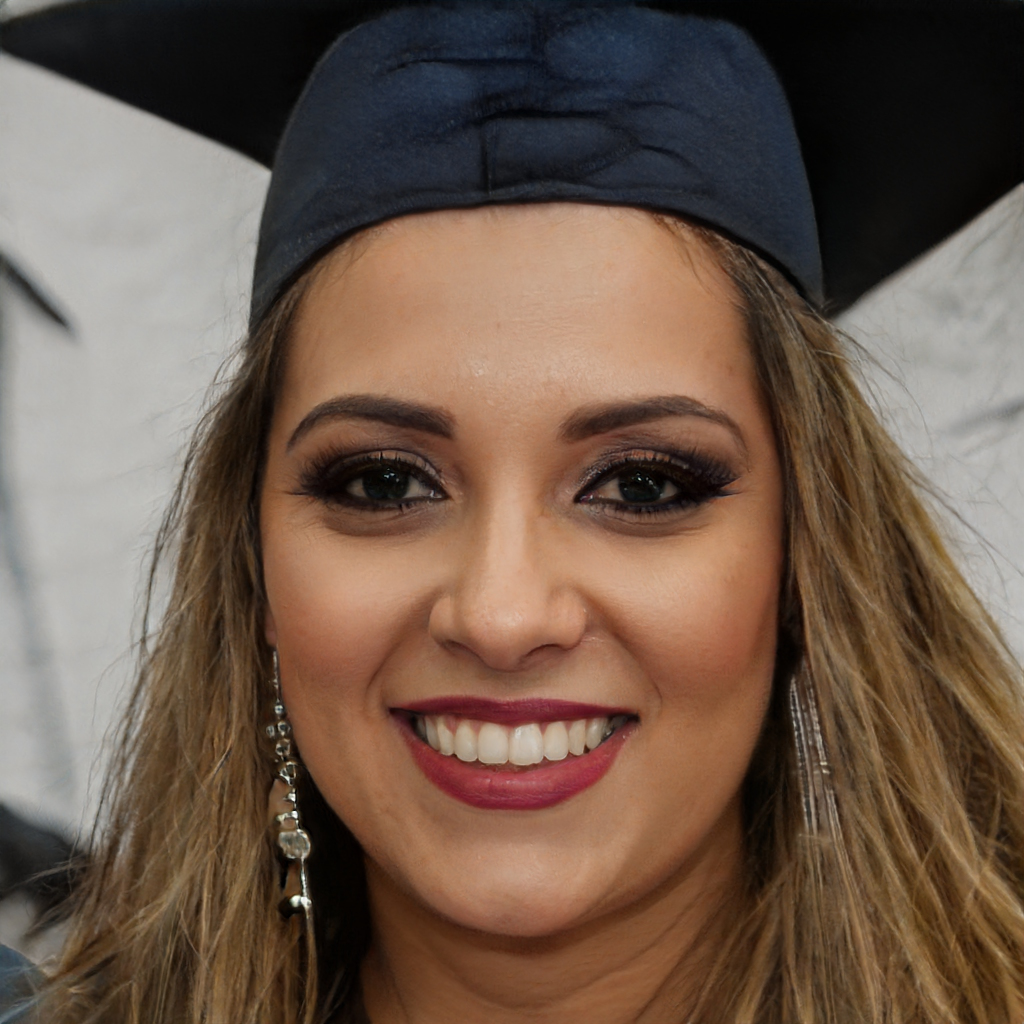
Label: Colored